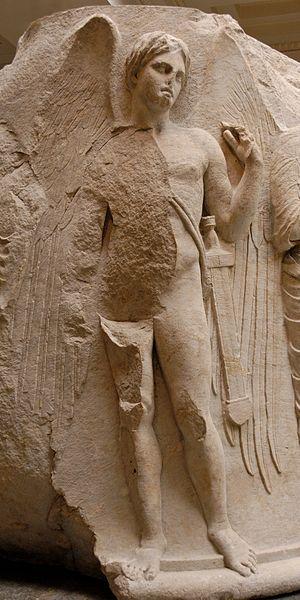
Jeune homme ailé portant une épée, probablement Thanatos, personnification de la mort. Détail d'un tambour de chapiteau en marbre sculpté provenant du temple d'Artémis à Éphèse, vers 325-300 av. J.-C. Découvert dans le coin sud-ouest du temple.
Dans la mythologie grecque, Thanatos est la personnification de la Mort. Il est une figure mineure de la mythologie grecque, à laquelle on fait souvent référence mais qui apparaît rarement comme individu.